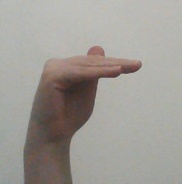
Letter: khaa